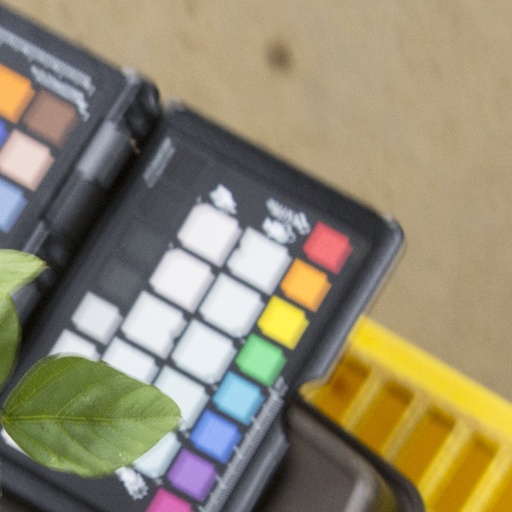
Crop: soybean